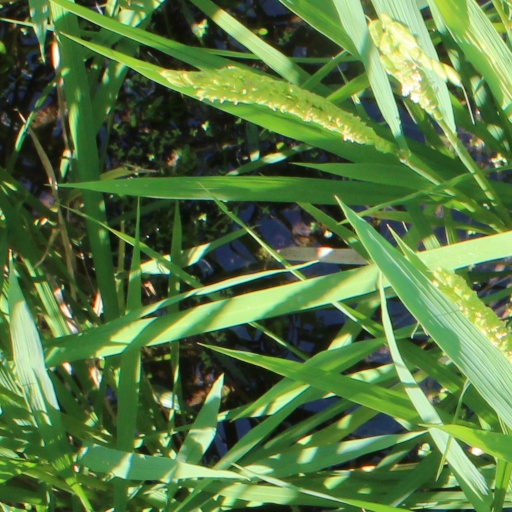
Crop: rice